Claudia Ledesma Abdala

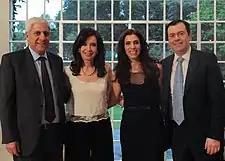
Vice Governor José Neder, then President Cristina Fernández de Kirchner, Governor Claudia Ledesma Abdala, and her husband and predecessor Gerardo Zamora shortly after Ledesma's election in 2013.

Ledesma entered public service in 2003 when she was elected Citizen Ombudsman for La Banda on the UCR ticket, and in 2005 she was appointed local infractions judge. Ledesma and her first husband, Jorge Amerio, were divorced, and in 2005 she met her future husband, Governor Gerardo Zamora. She was later appointed by her husband as Director of the Provincial Motor Vehicle Registry. The couple had two sons and a daughter.